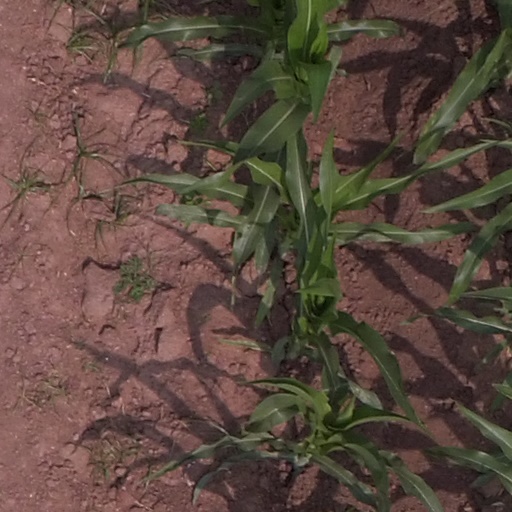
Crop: maize; corn